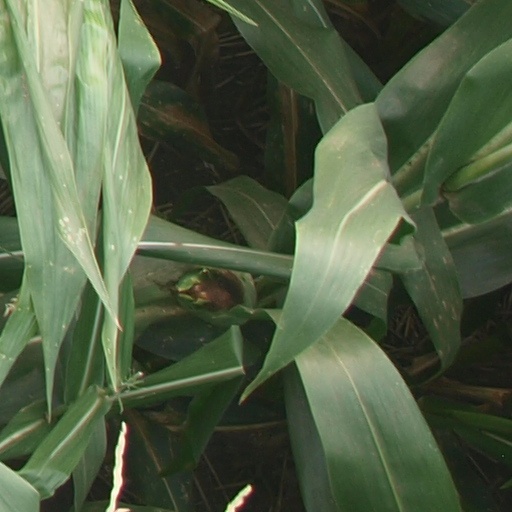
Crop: maize; corn